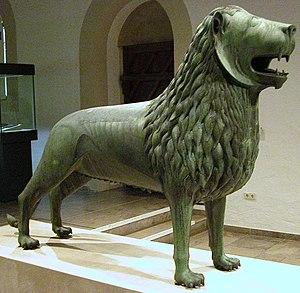
Henri le Lion, né vers 1129/1131 et mort le 6 août 1195 à Brunswick en Saxe, est un prince de la dynastie des Welf qui fut duc de Saxe à partir de 1142 et duc de Bavière à partir de 1156 jusqu'en 1180.